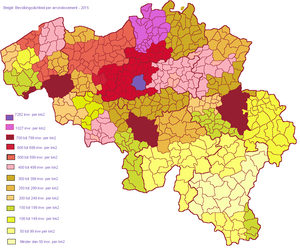
Belgique densité population par arrondissement